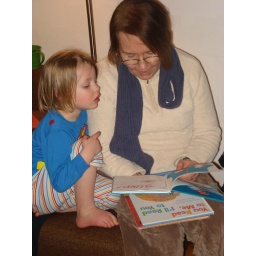
clara and emu read cat in the hat